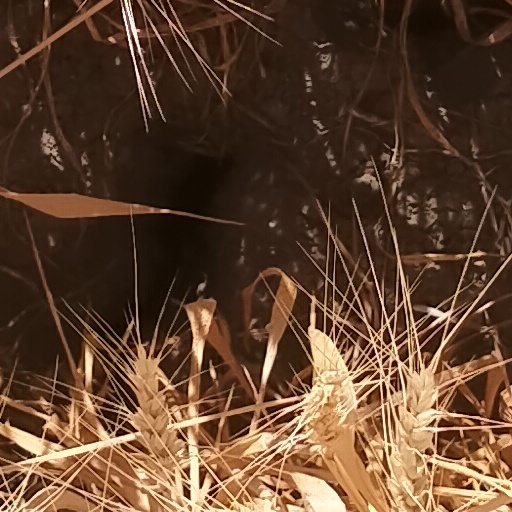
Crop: wheat